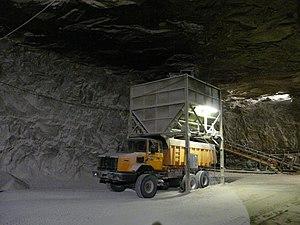
Carrière souterraine de chaux, Saint-Astier, Dordogne, france.
Une trémie est un réservoir pour matières en vrac dont le bas est en forme d'entonnoir afin de permettre le remplissage d'une benne par simple gravitation.